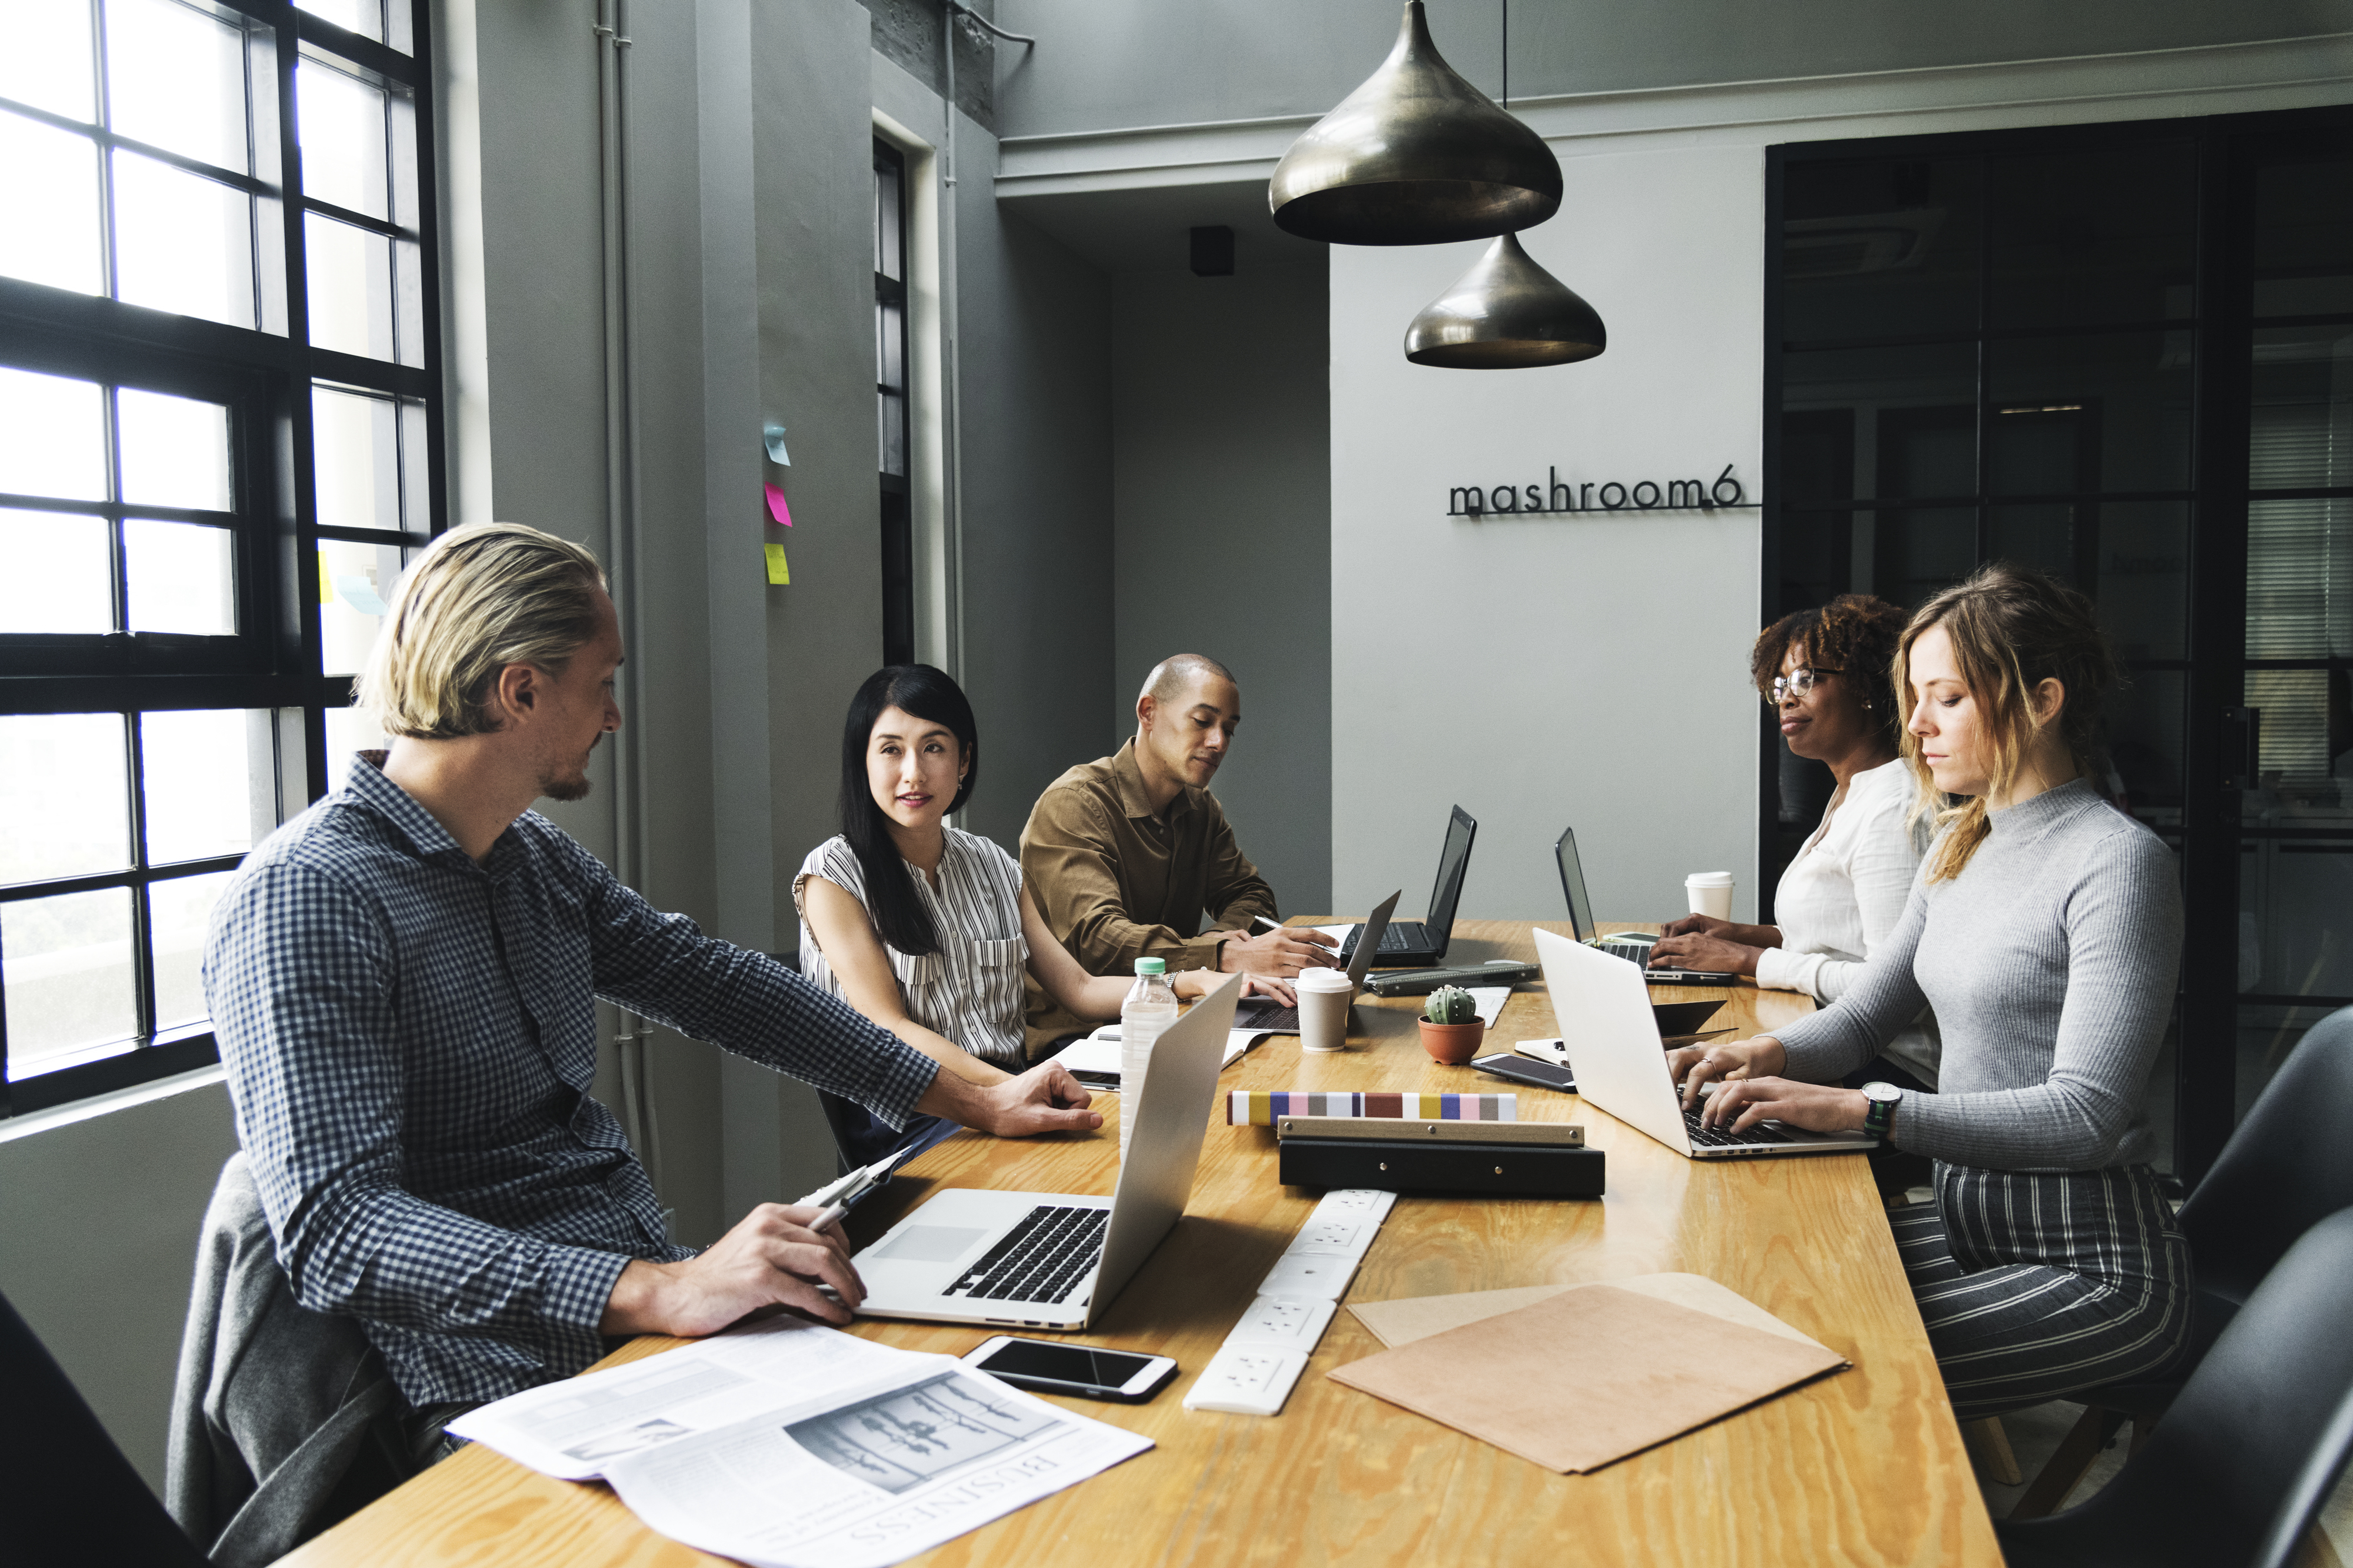
action, african american, african descent, american, asian, black, brainstorming, business, caucasian, cheerful, colleagues, communication, computer, concentrated, connection, digital device, discussion, diverse, entrepreneur, european, expression, group, japanese, korean, laptop, man, manager, meeting, meeting room, mobile phone, network, notebook, people, serious, startup, strategy, talking, team, teamwork, technology, together, vision, westerner, woman, work, working, workplace, workshop, workspace, conversation, collaboration, office, electronic device